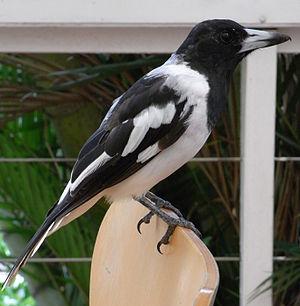
Le Cassican à gorge noire est une espèce d'oiseaux chanteurs de la famille des Artamidae.
Le Cassican flûteur est une espèce de passereaux noir et blanc de taille moyenne originaire d'Australie et du sud de la Nouvelle-Guinée. Unique membre du genre Gymnorhina de la famille des Artamidae, l'espèce est étroitement apparentée aux autres cassicans, qui appartiennent au genre Cracticus. Elle a, pendant un temps, été divisée en trois espèces distinctes, mais des zones d'hybridation entre les différentes formes ont renforcé l'idée qu'il s'agissait d'une seule population avec plusieurs sous-espèces, dont neuf sont maintenant reconnues.